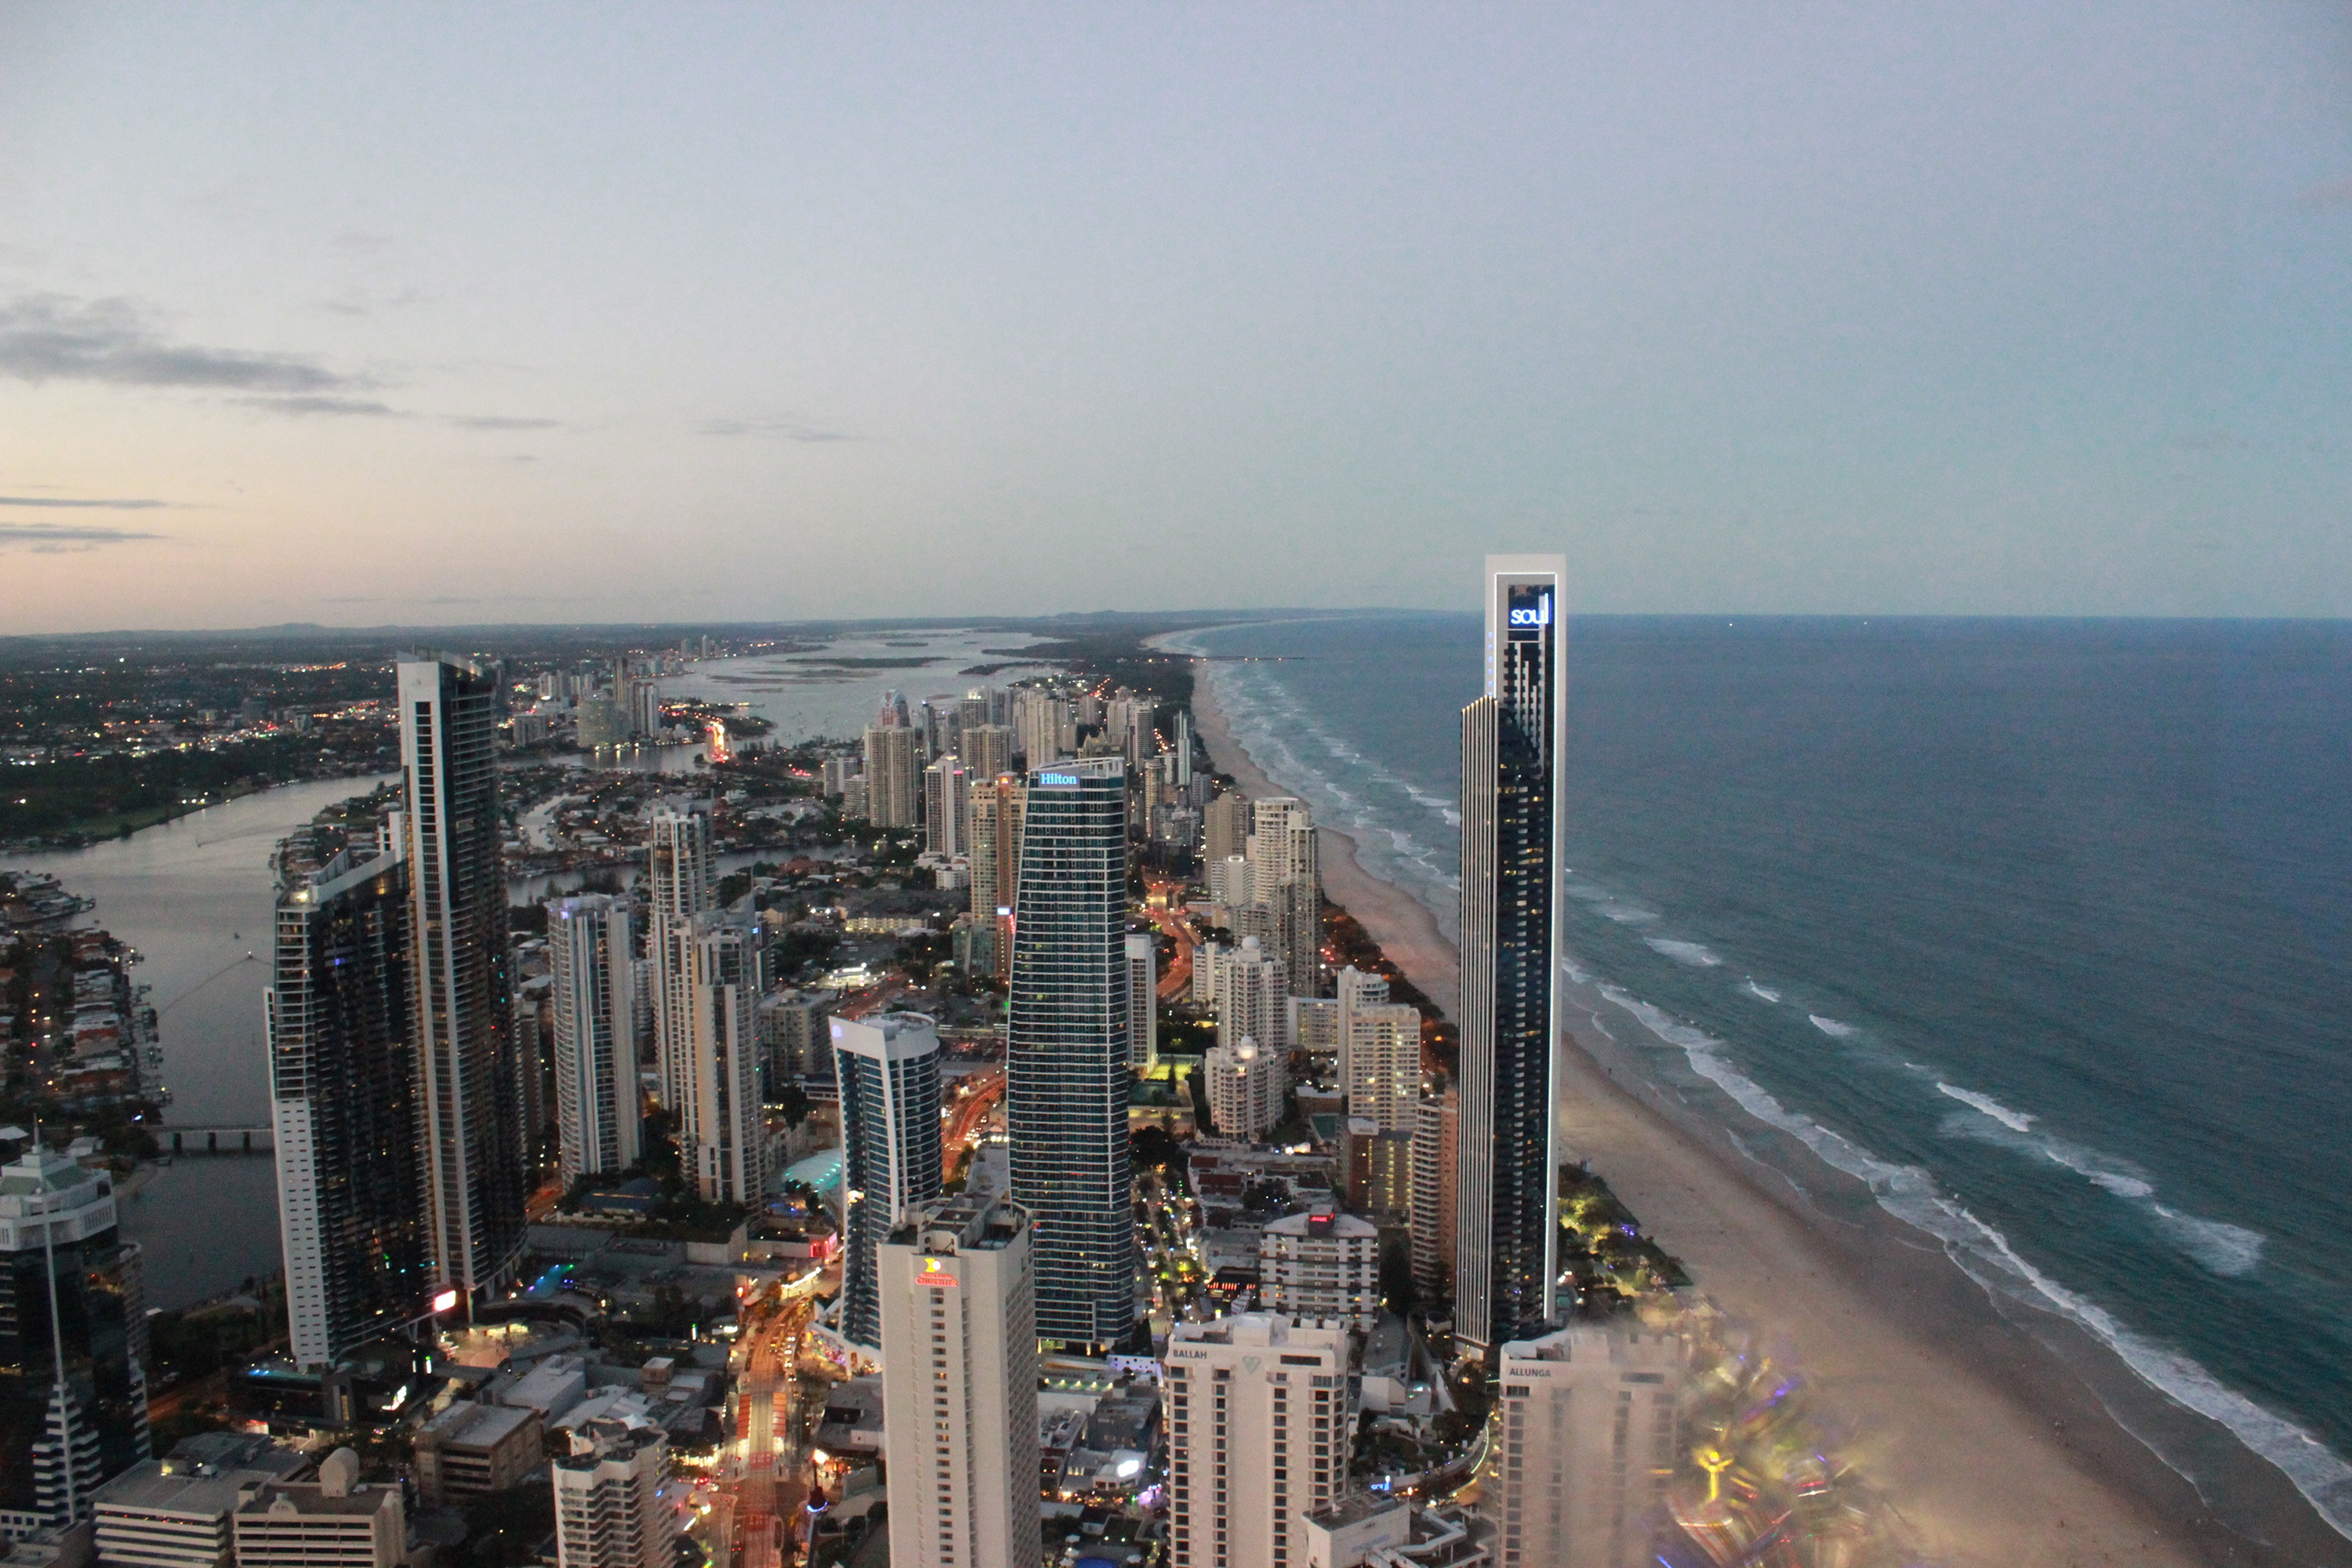
sea, coast, horizon, skyline, city, skyscraper, cityscape, downtown, seaside, tower, tower block, the sea, aerial photography, tall buildings, gold coast, atmospheric phenomenon, the q1 building